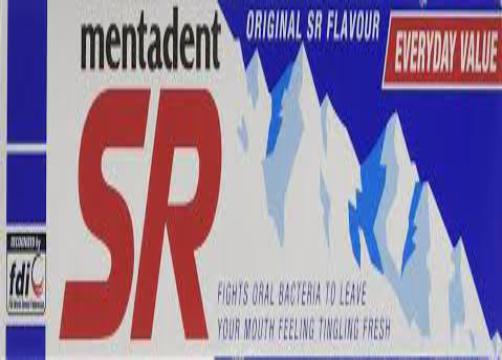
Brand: mentadent sr
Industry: Necessities